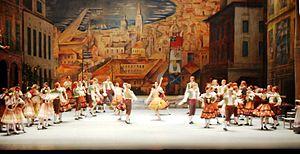
Extrait d'une représentation de l'acte I du ballet Don Quichotte de Marius Petipa. (Ballet du Bolchoï)
Don Quichotte est un ballet en 4 actes, 8 tableaux et un prologue de Marius Petipa, musique de Léon Minkus, représenté pour la première fois au Théâtre Bolchoï de Moscou le 14 décembre 1869.